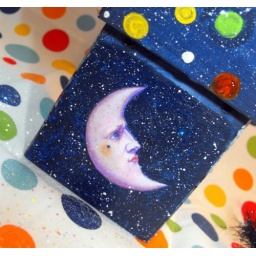
10 inch tall Grim in the box hand made paper clay art